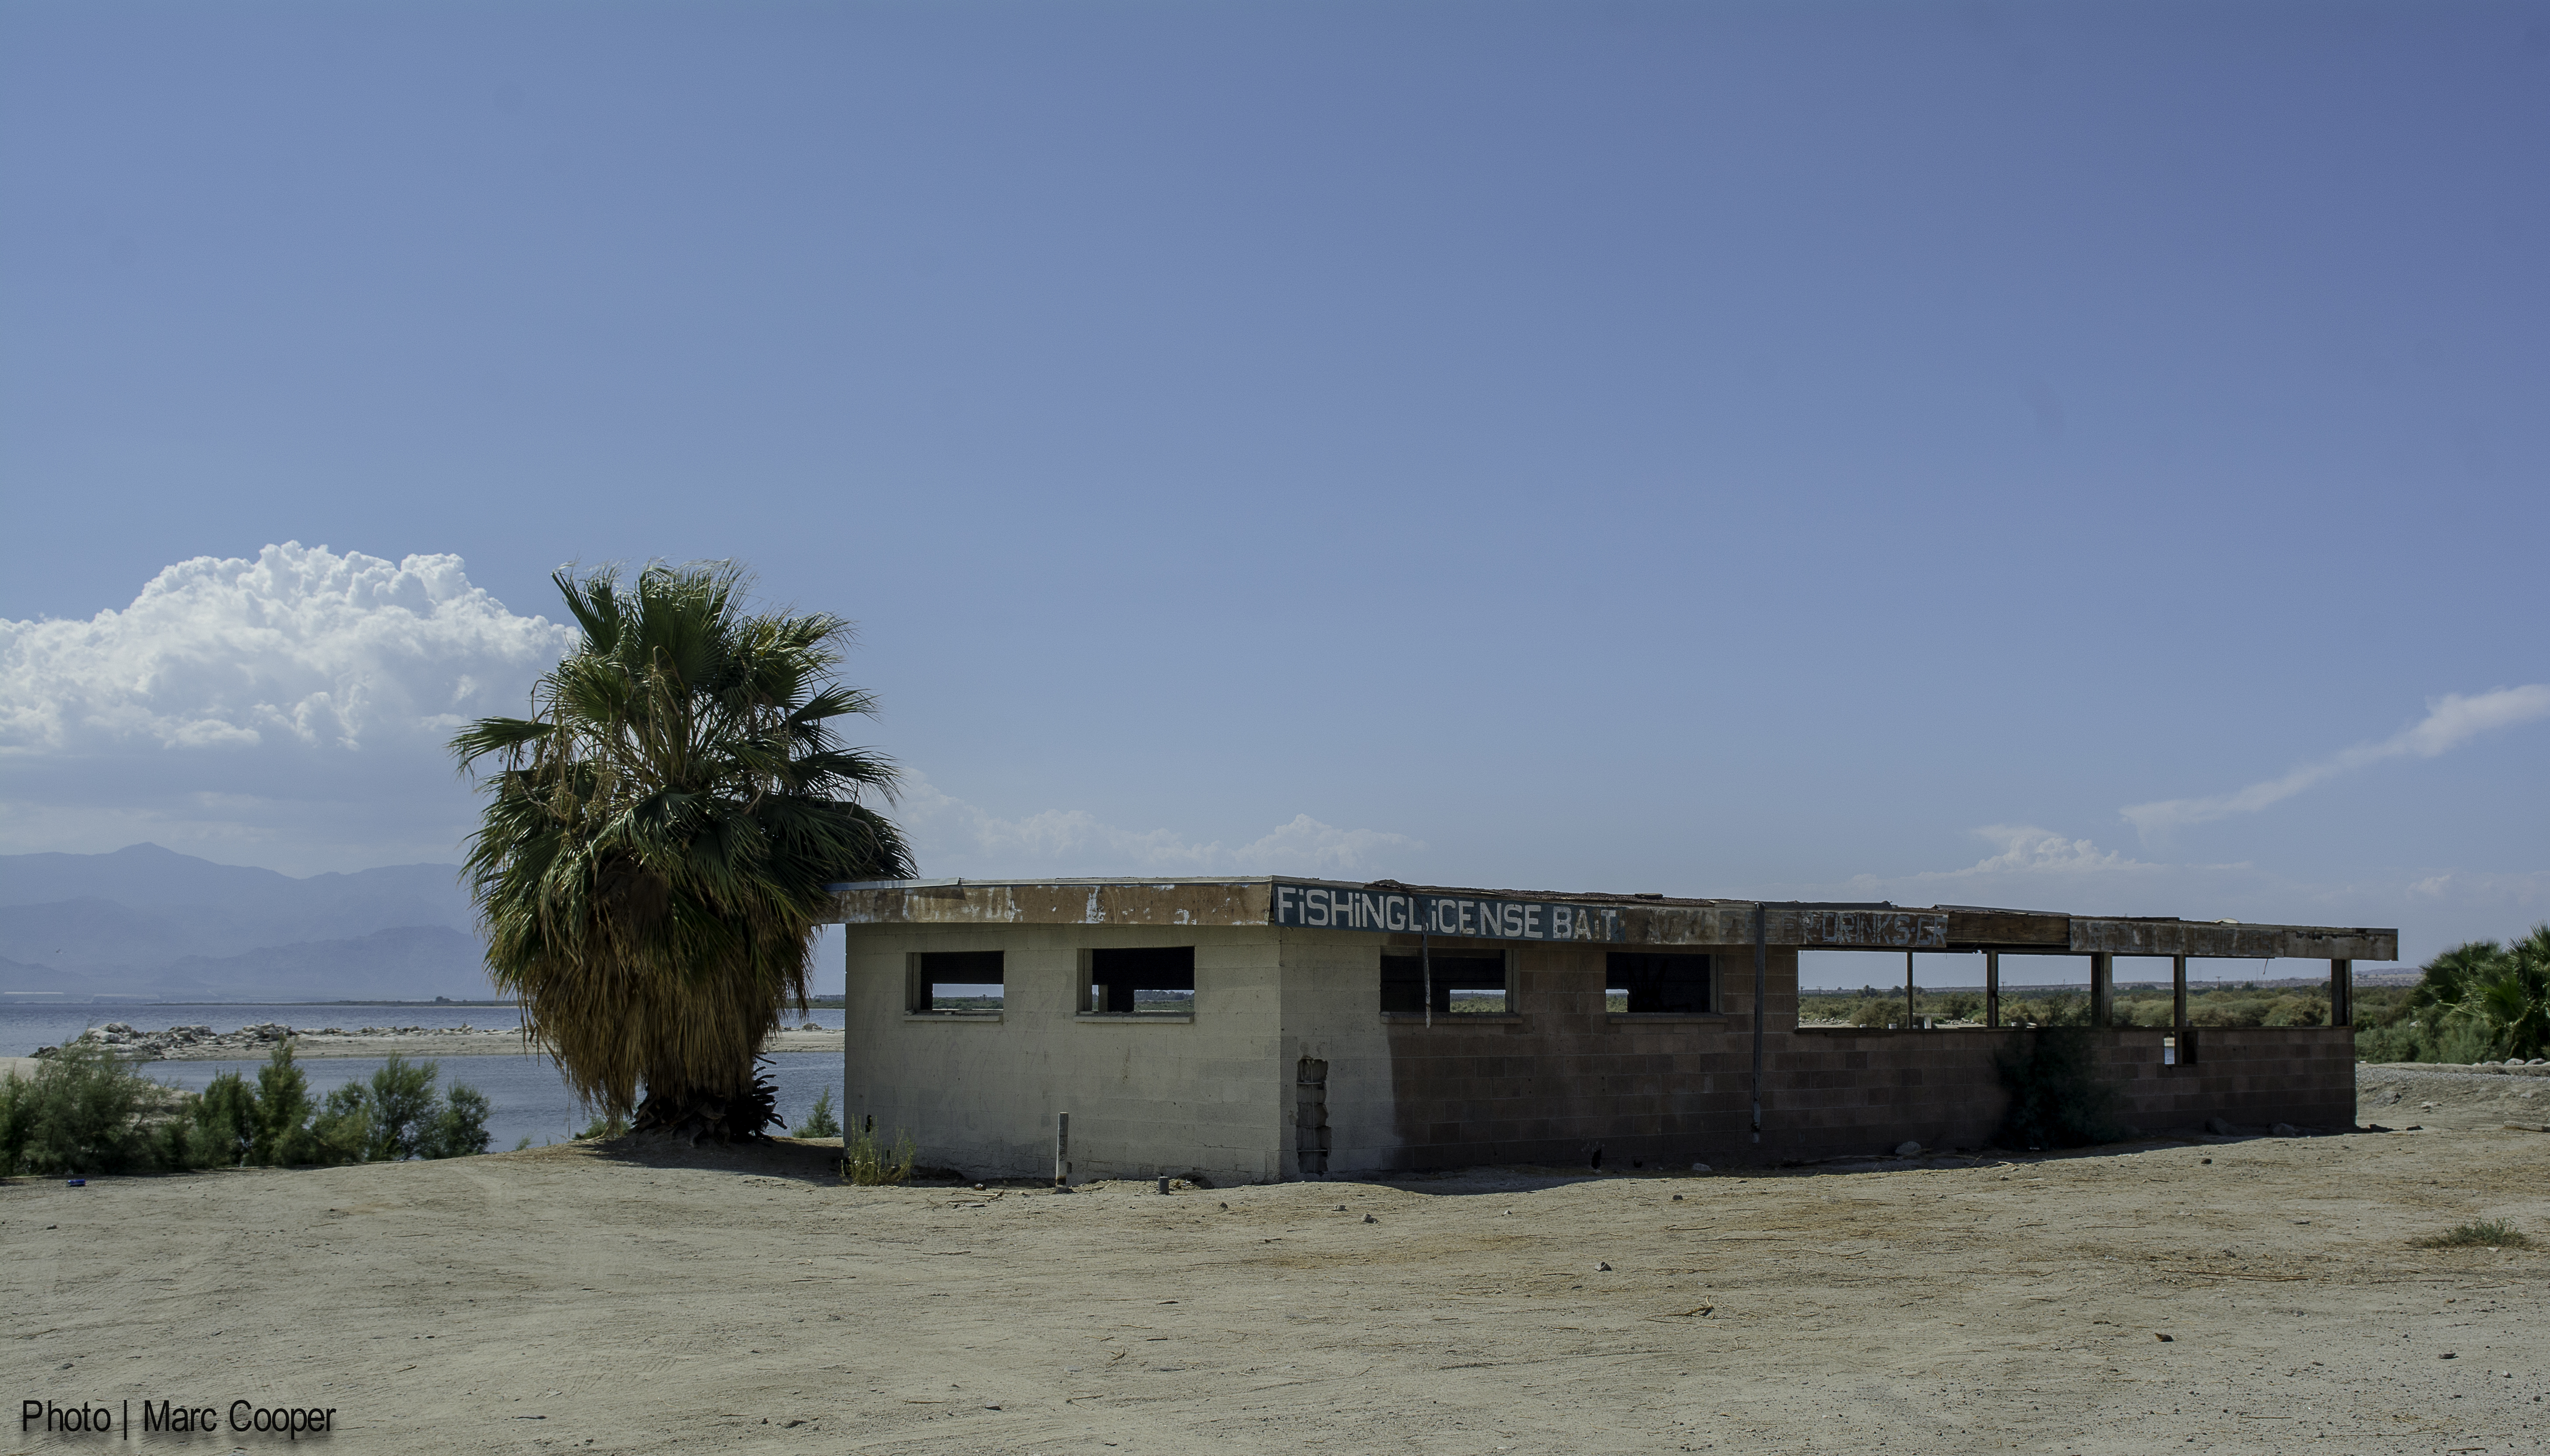
beach, sea, home, property, estate, saltonsea, bombaybeach, real estate